James Redmond (artist)

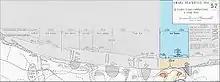
Map of Fox Green sector

After Macdonald-Wright resigned as president of the Art Students' League of Los Angeles, Redmond took over, maintaining the group's studio on Spring Street above the Lyceum Theater between Second and Third, and adeptly administering the organization. Beginning in June 1932, Redmond scheduled classes and models, and collected fees, and even lived in the studio for a time, no doubt to keep his personal expenses down during the financial doldrums of the Great Depression. Around this time the art critic for the "Los Angeles Times" wrote, "Starting with the style of his teacher, S. Macdonald-Wright, Redmond has developed something of his own...Redmond begins to seem more essentially a painter than does his master...Redmond grows in esteem as his works are repeatedly studied".